Music of Nova Scotia

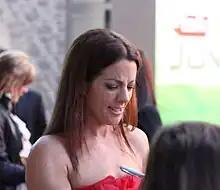
Popular singer and Halifax native Sarah McLachlan

Nova Scotia's traditional music scene is largely influence by Mi'kmaw and settler cultures. Their legacy includes several Juno Awards winners and nominees, along with global staples in the traditional arts. There is also a strong folk music culture, including Stan Rogers, who was born in Ontario to a Nova Scotian family, and sang ballads of seagoing Maritimers, though again little reflecting the area's Scottish traditions. An annual music festival is named in his honour.